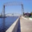
Label: bridge